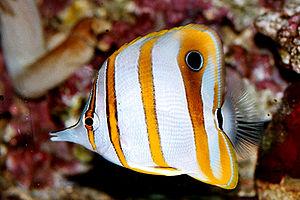
Cette page a pour objet de présenter un arbre phylogénétique des Chordata, c'est-à-dire un cladogramme mettant en lumière les relations de parenté existant entre leurs différents groupes, telles que les dernières analyses reconnues les proposent. Ce n'est qu'une possibilité, et les principaux débats qui subsistent au sein de la communauté scientifique sont brièvement présentés ci-dessous, avant la bibliographie.
Chelmon est un genre de poissons de la famille des Chaetodontidae.
En biologie, un ocelle est une tache arrondie qui sert de leurre ou de moyen d'intimidation sur la peau, les ailes, les plumes d'animaux. On en trouve chez les poissons, les oiseaux, les reptiles et les insectes, papillons notamment. Chez les félins, les ocelles, également appelés rosettes, servent de camouflage.